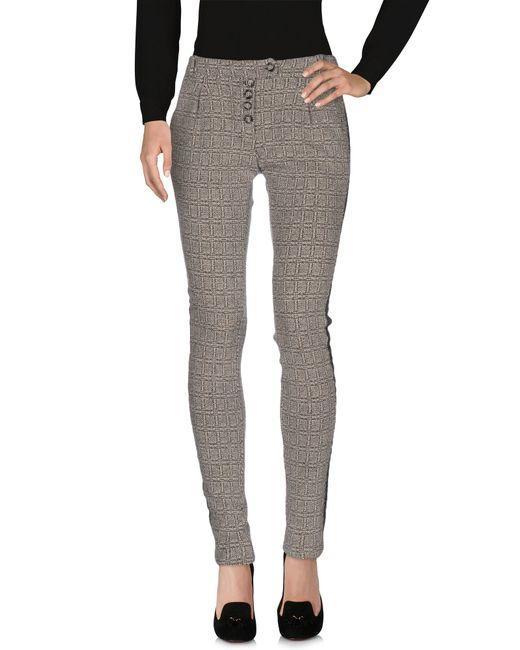
Damen Langarm-Baumwoll-taillierte Bluse mit grau gemusterter taillierter Hose